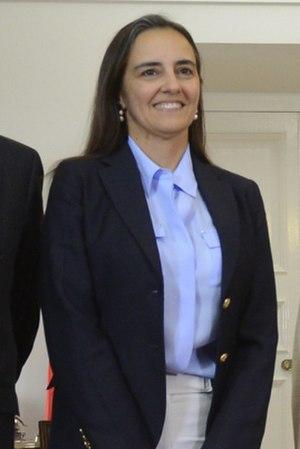
Carmen Gloria López Moure, née le 2 juillet 1966 à Santiago, est une journaliste et écrivaine chiliene, directrice exécutive de la chaîne d'État de télévision nationale du Chili en 2014-2016.